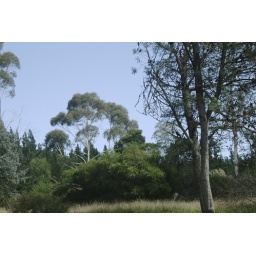
bird in trees